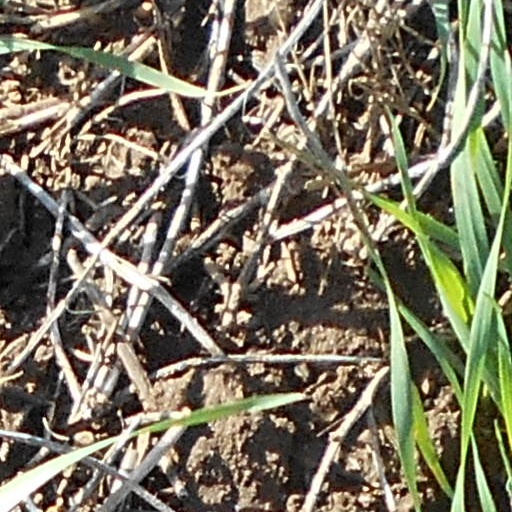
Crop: wheat